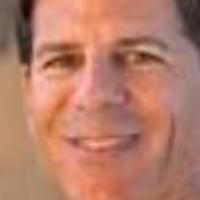
Age group: age 41-55